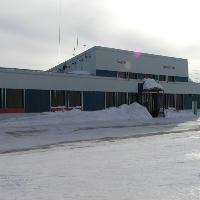
Weather: cloudy or overcast